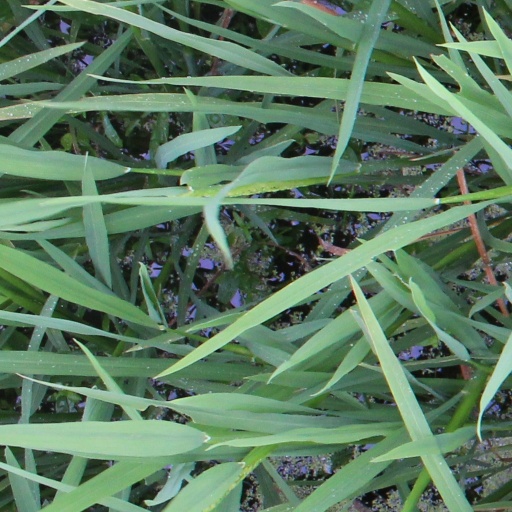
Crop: rice